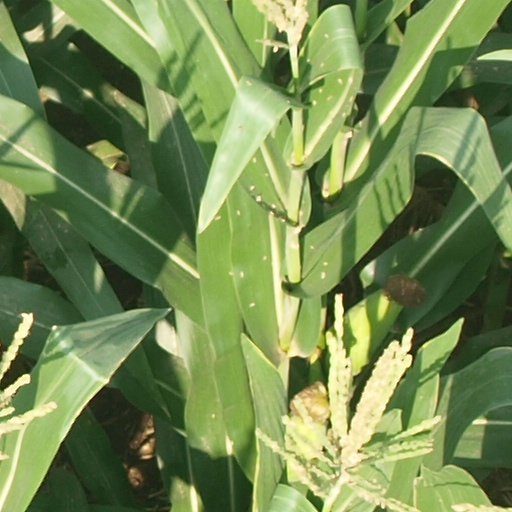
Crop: maize; corn